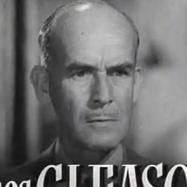
Age: 58